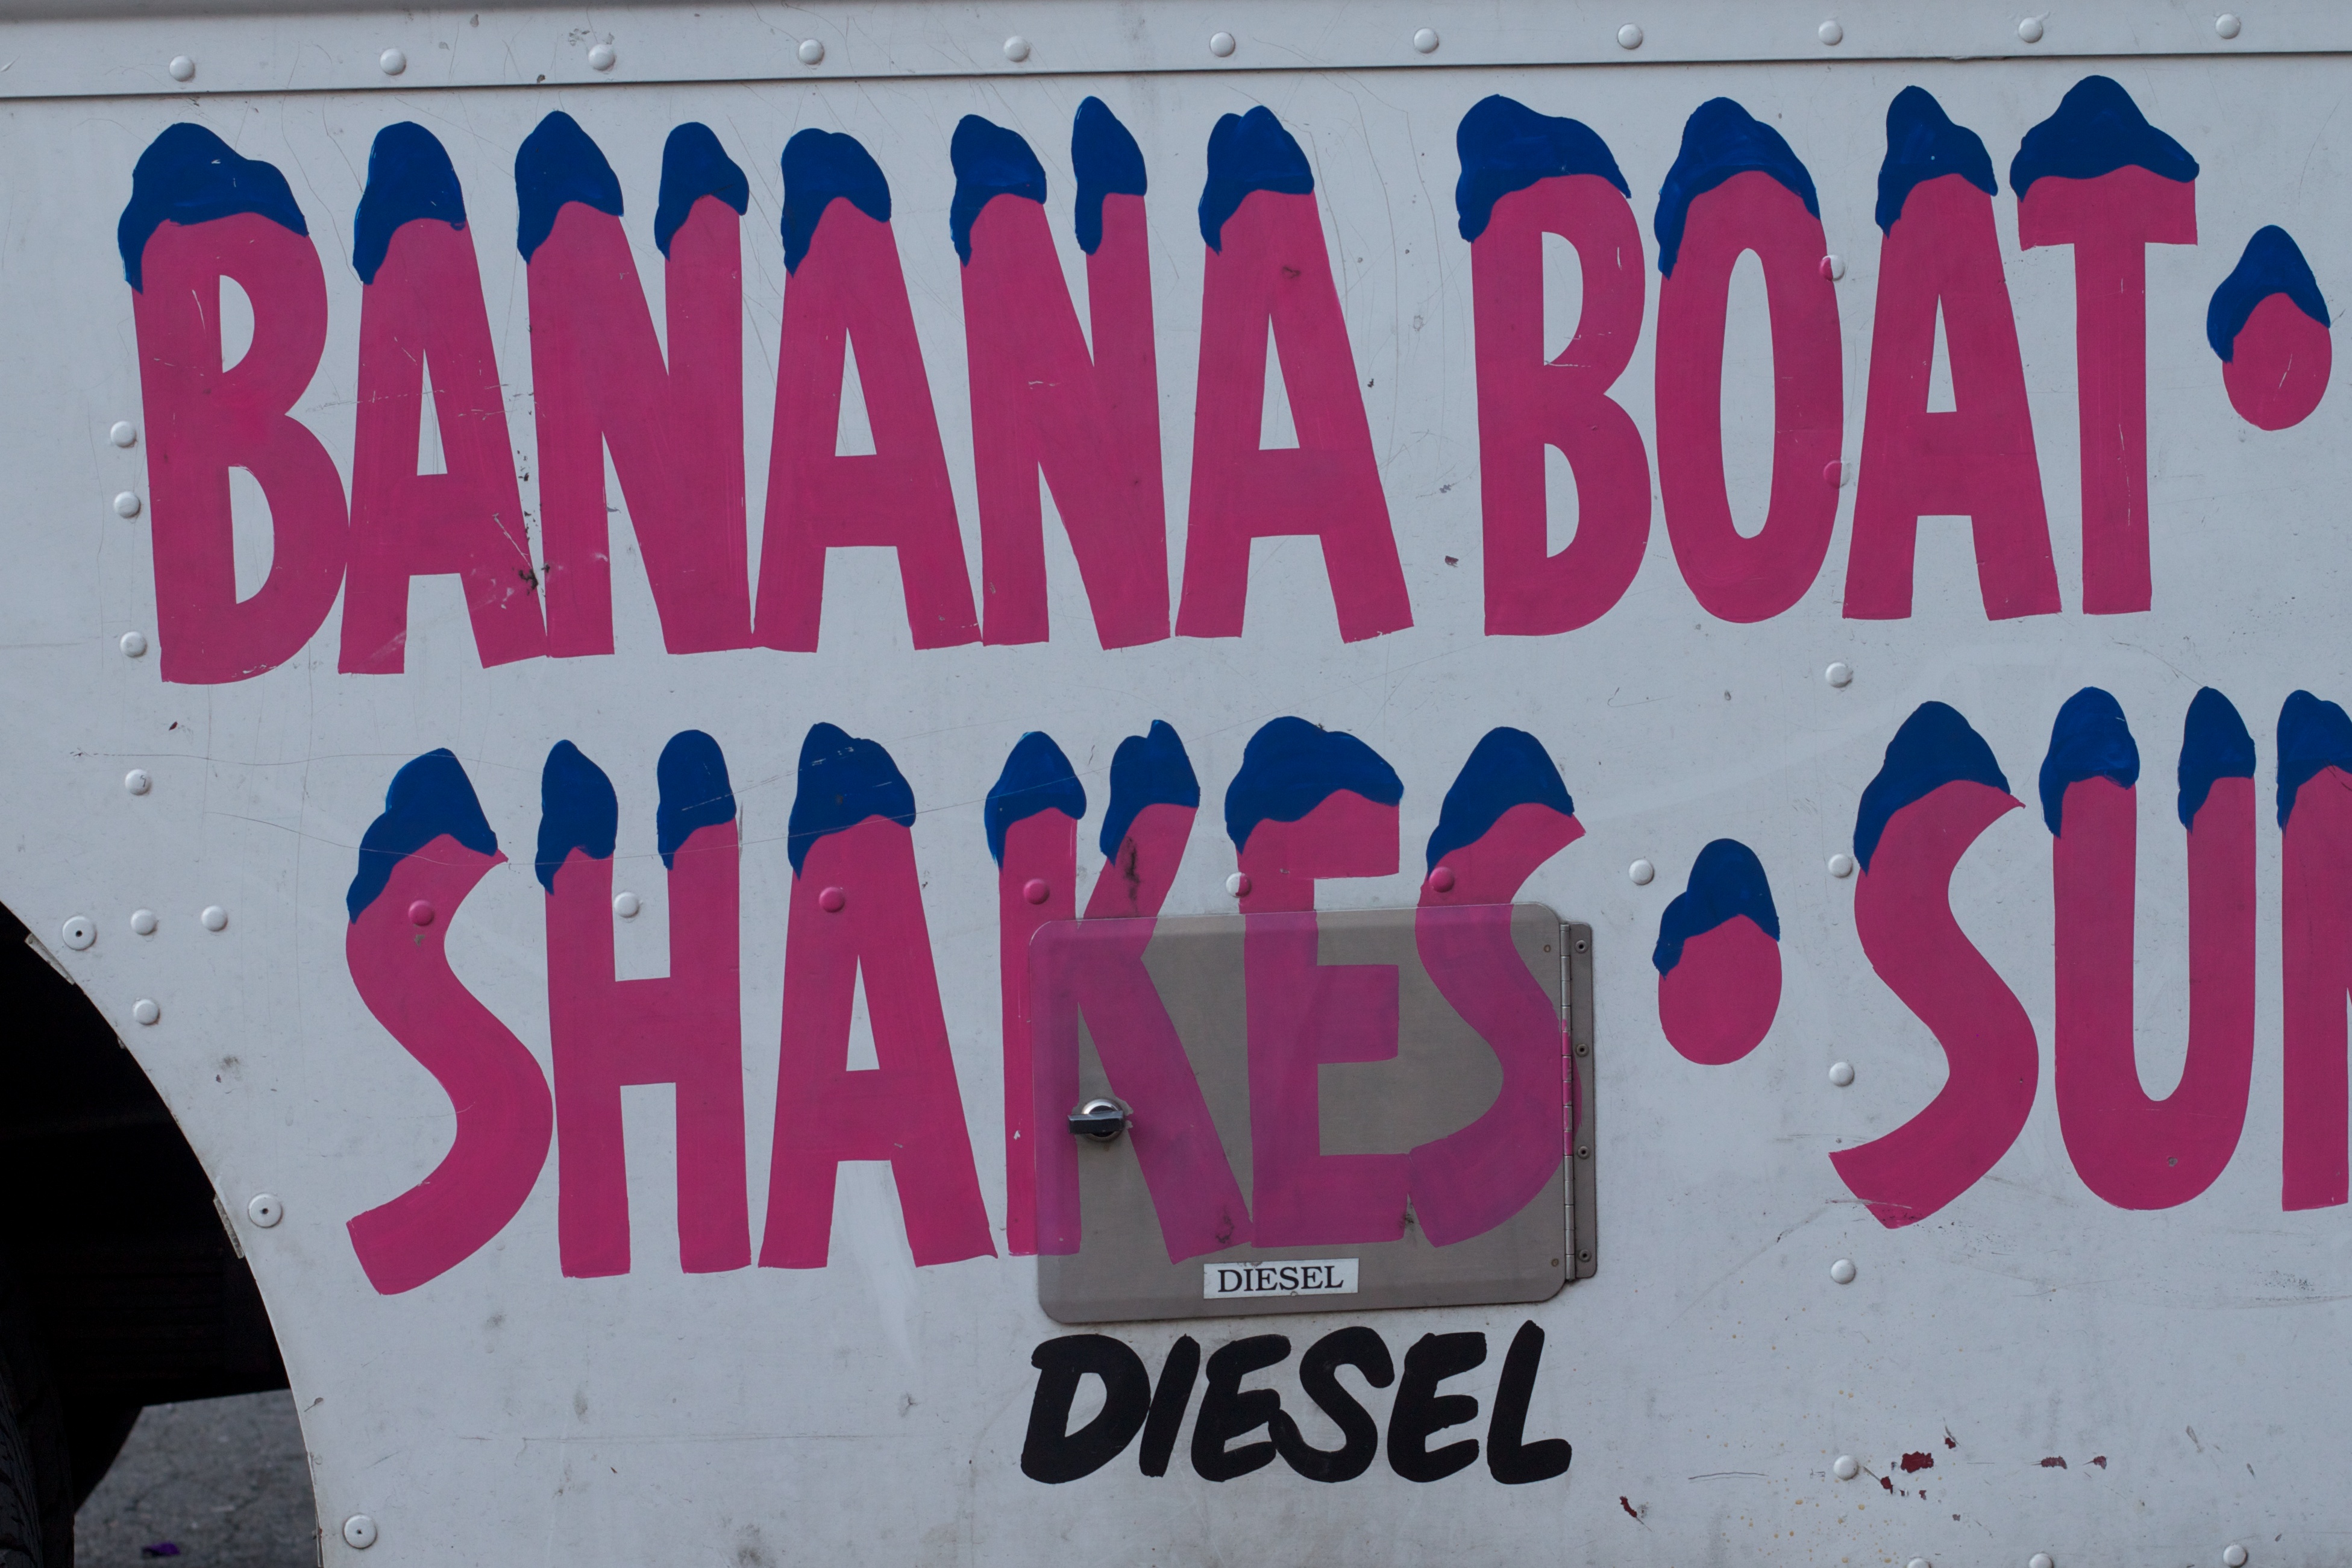
sign, color, banner, graffiti, font, art, odyssey